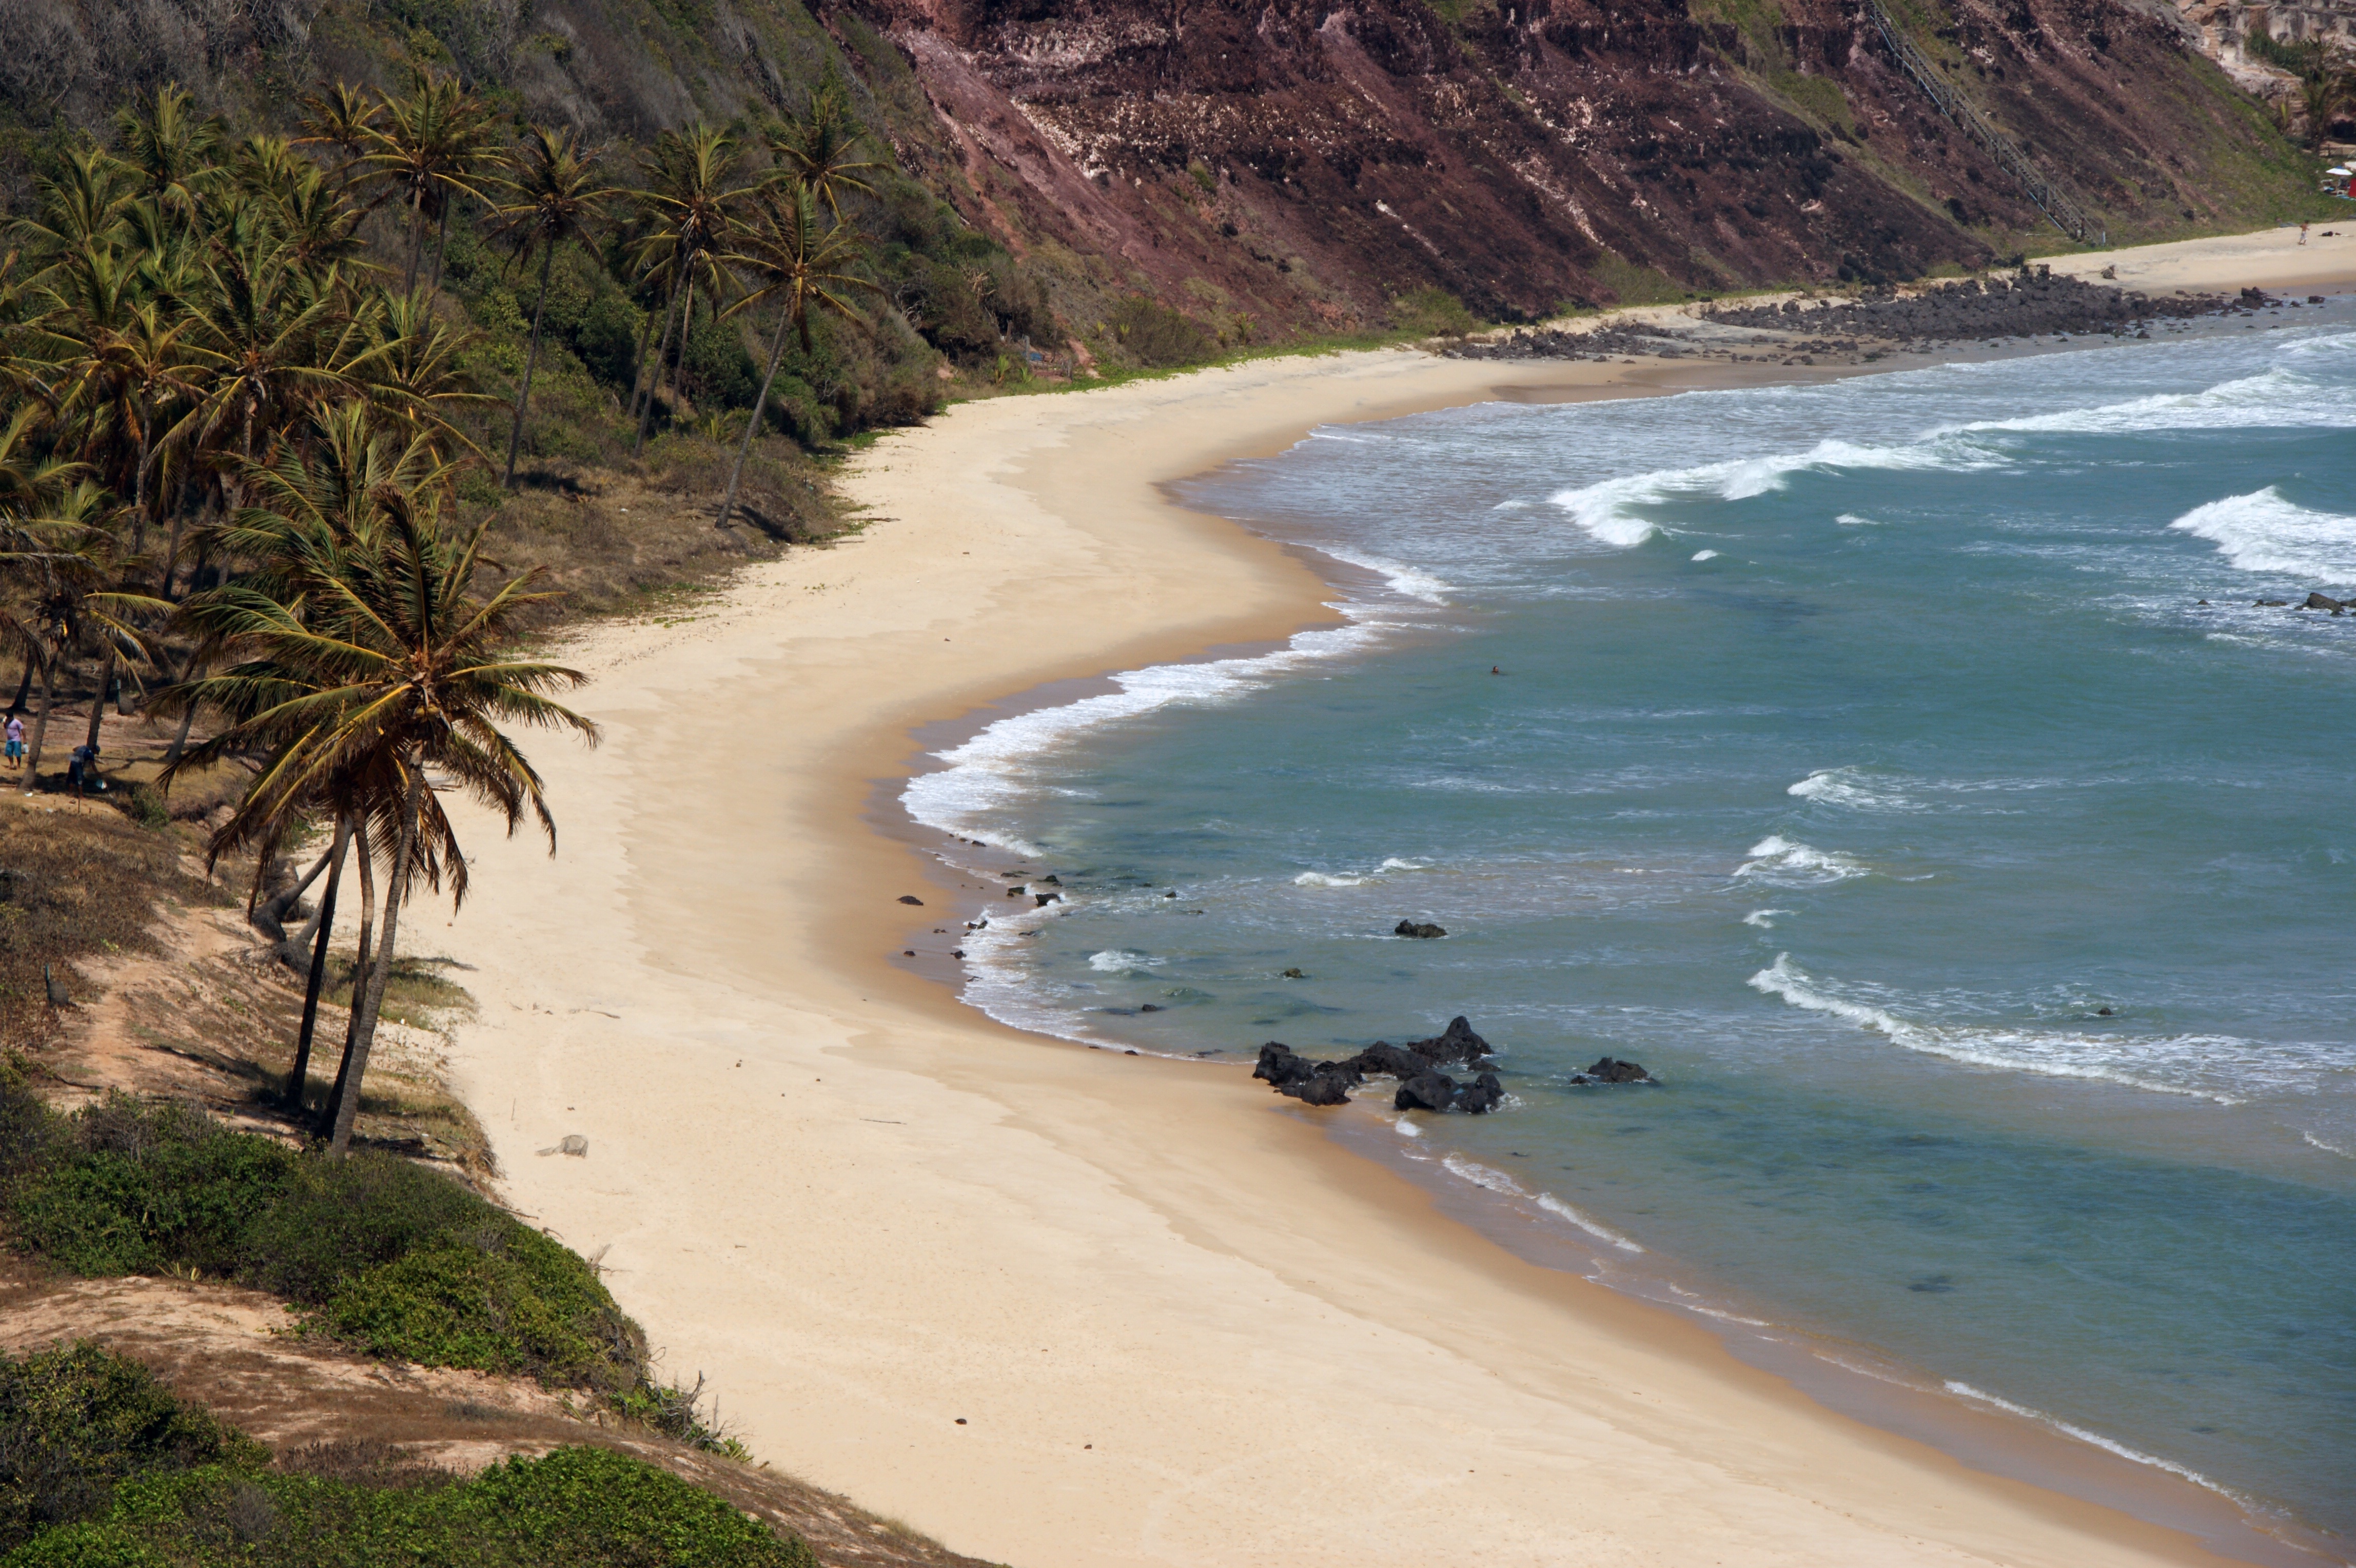
beach, sea, coast, sand, ocean, shore, vacation, cove, bay, terrain, body of water, cape, landform